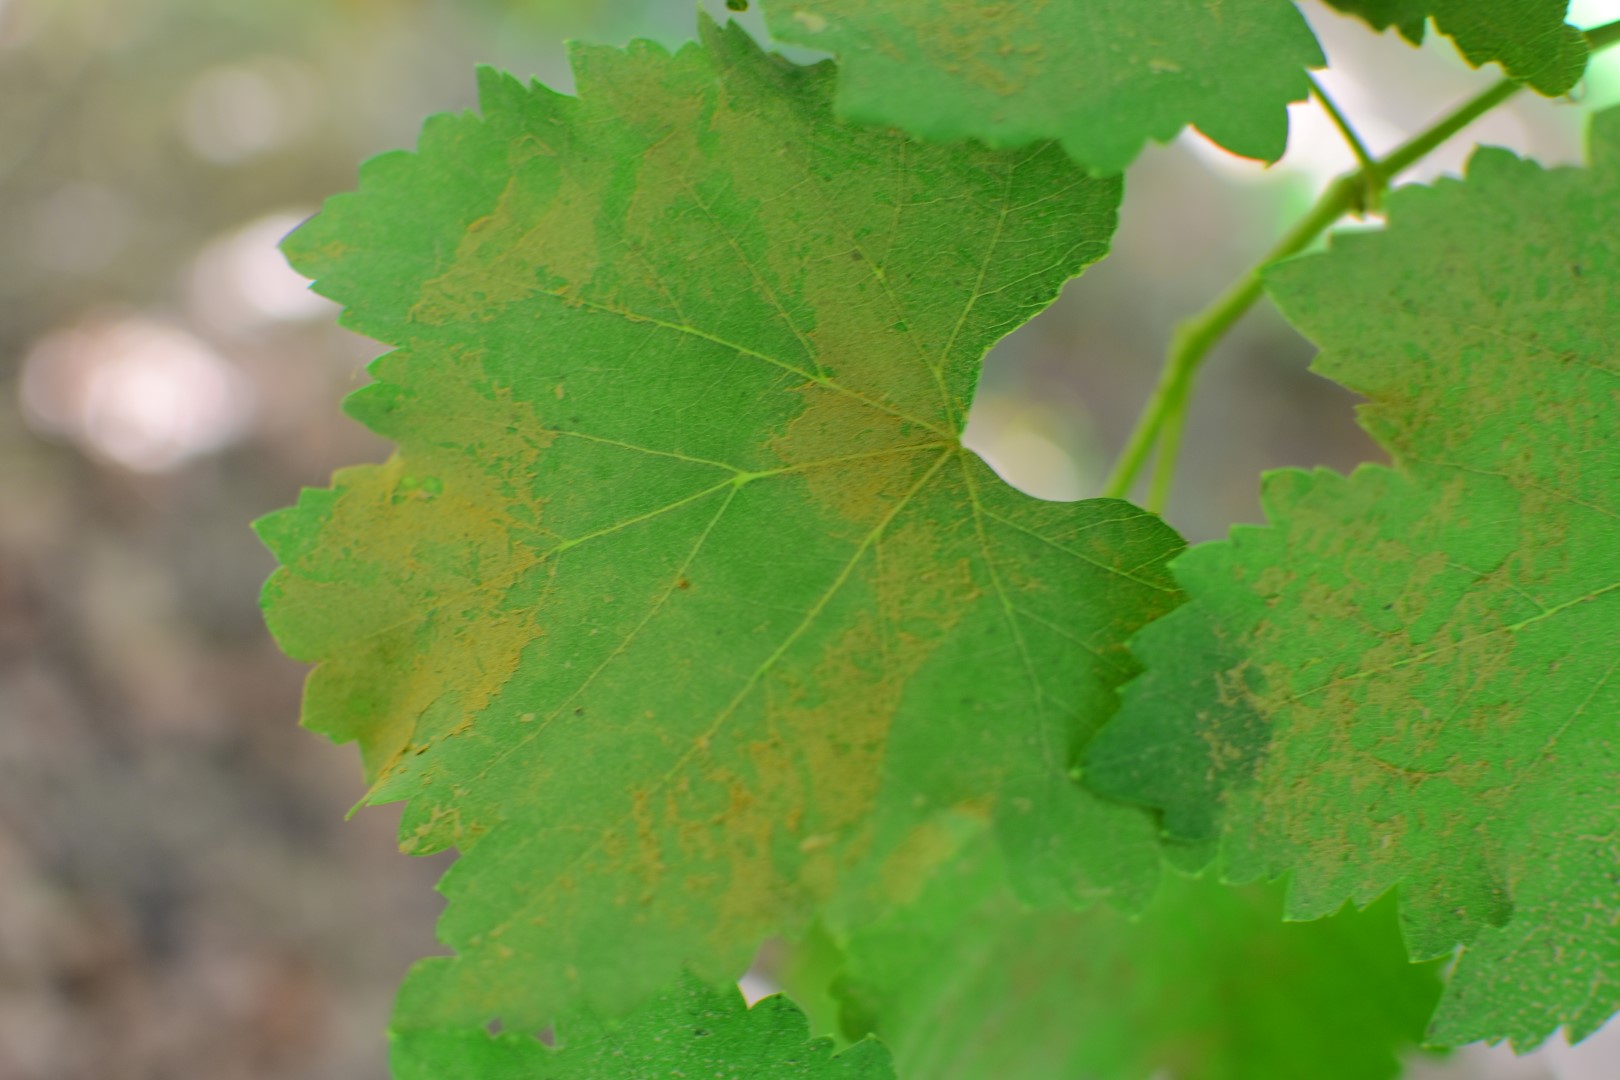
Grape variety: Frinsi